Jacques Gauthé

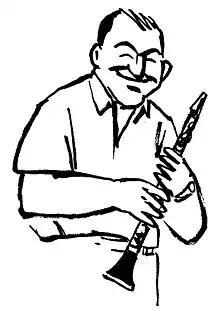
Jacques Gauthé

Jacques Gauthé (12 June 1939, Gaujac - 10 June 2007, Gaujac ) was a French jazz reedist.